Narubadin Weerawatnodom

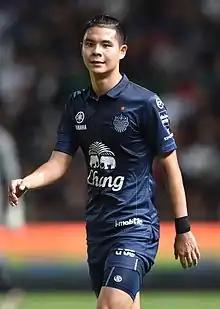
Weerawatnodom playing for Buriram United in 2015

Narubadin Weerawatnodom (born 12 July 1994) is a Thai professional footballer who plays as a right-back for Thai League 1 club Buriram United and the Thailand national team.